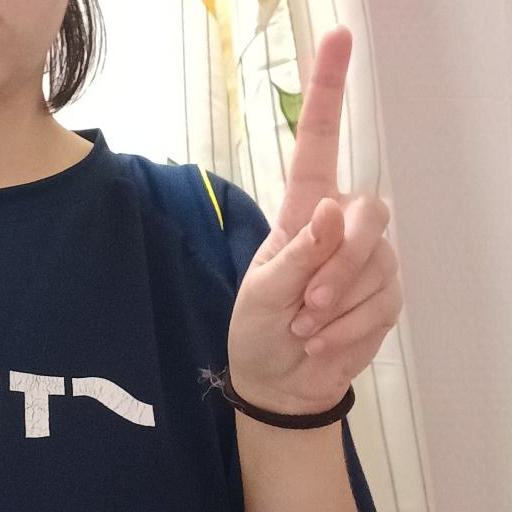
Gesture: one